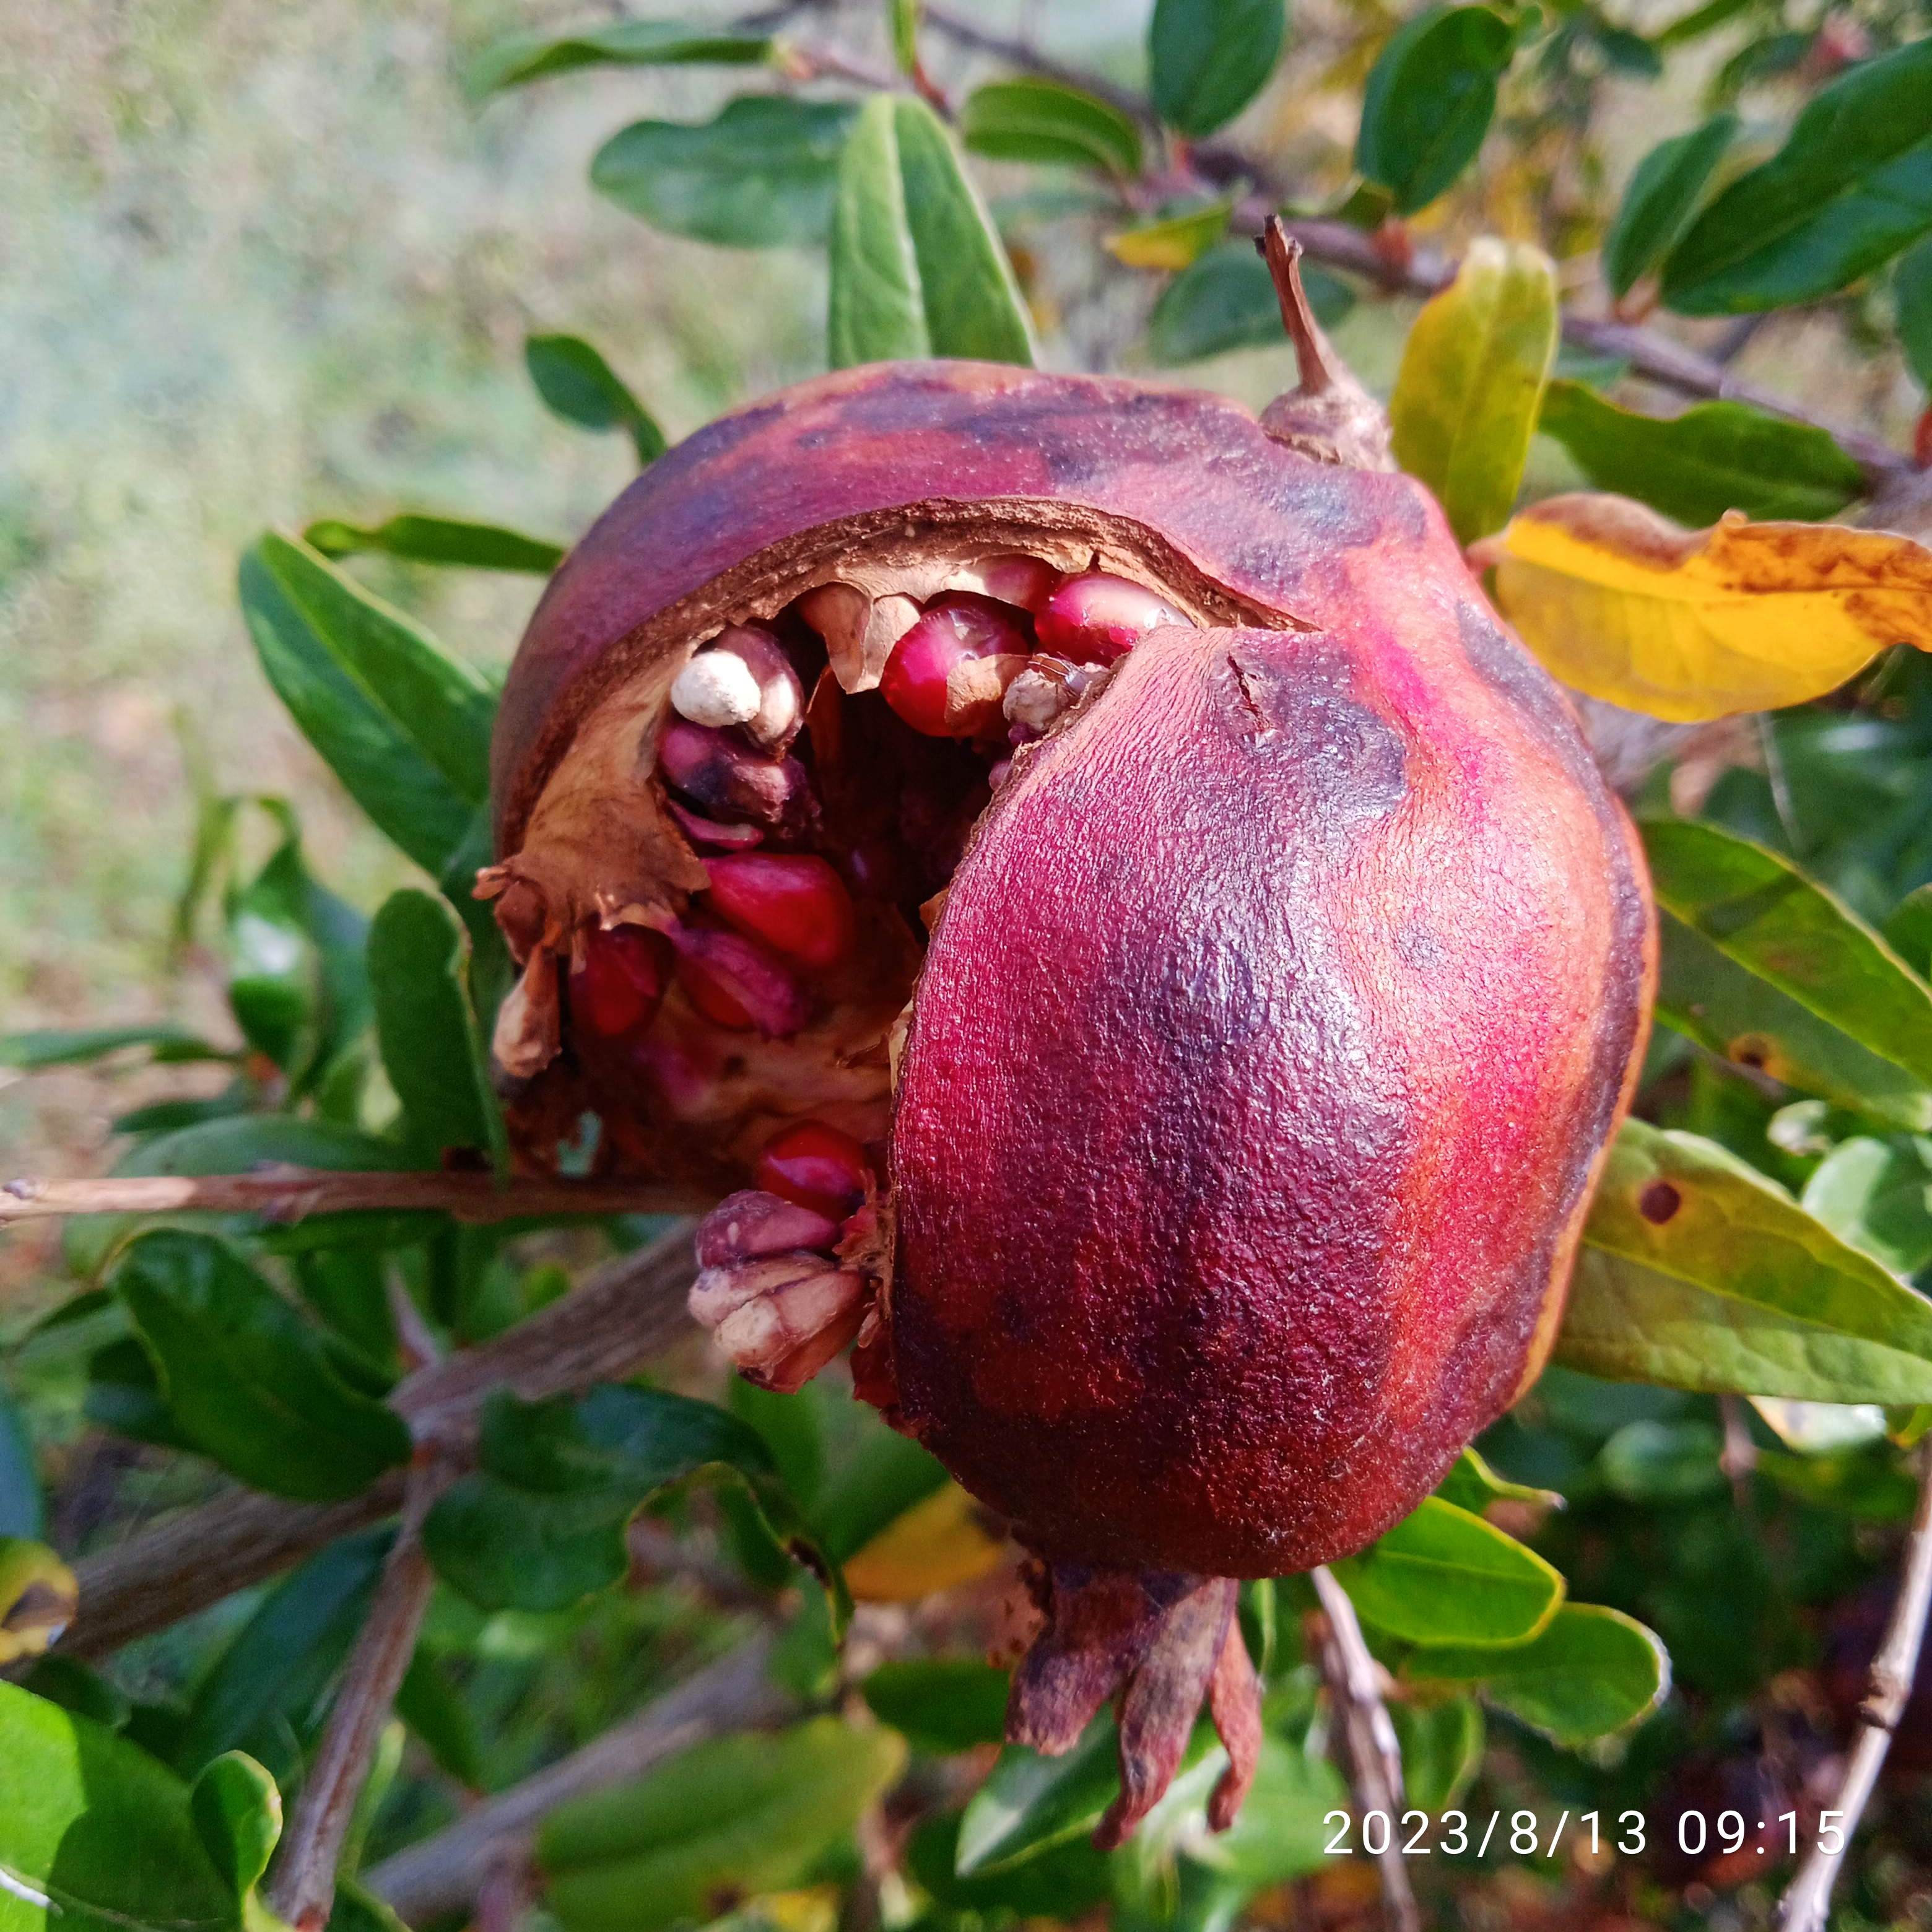
Label: Bacterial_Blight